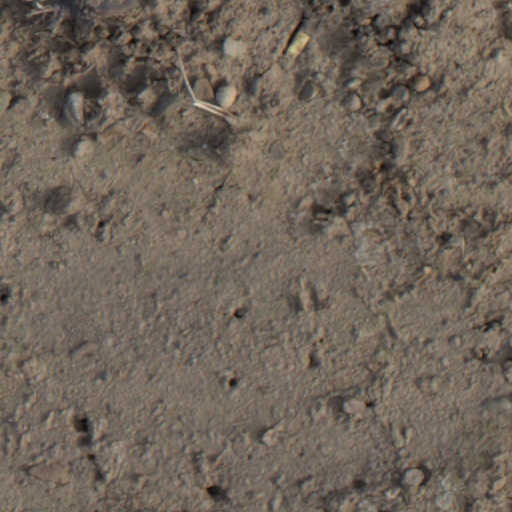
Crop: wheat